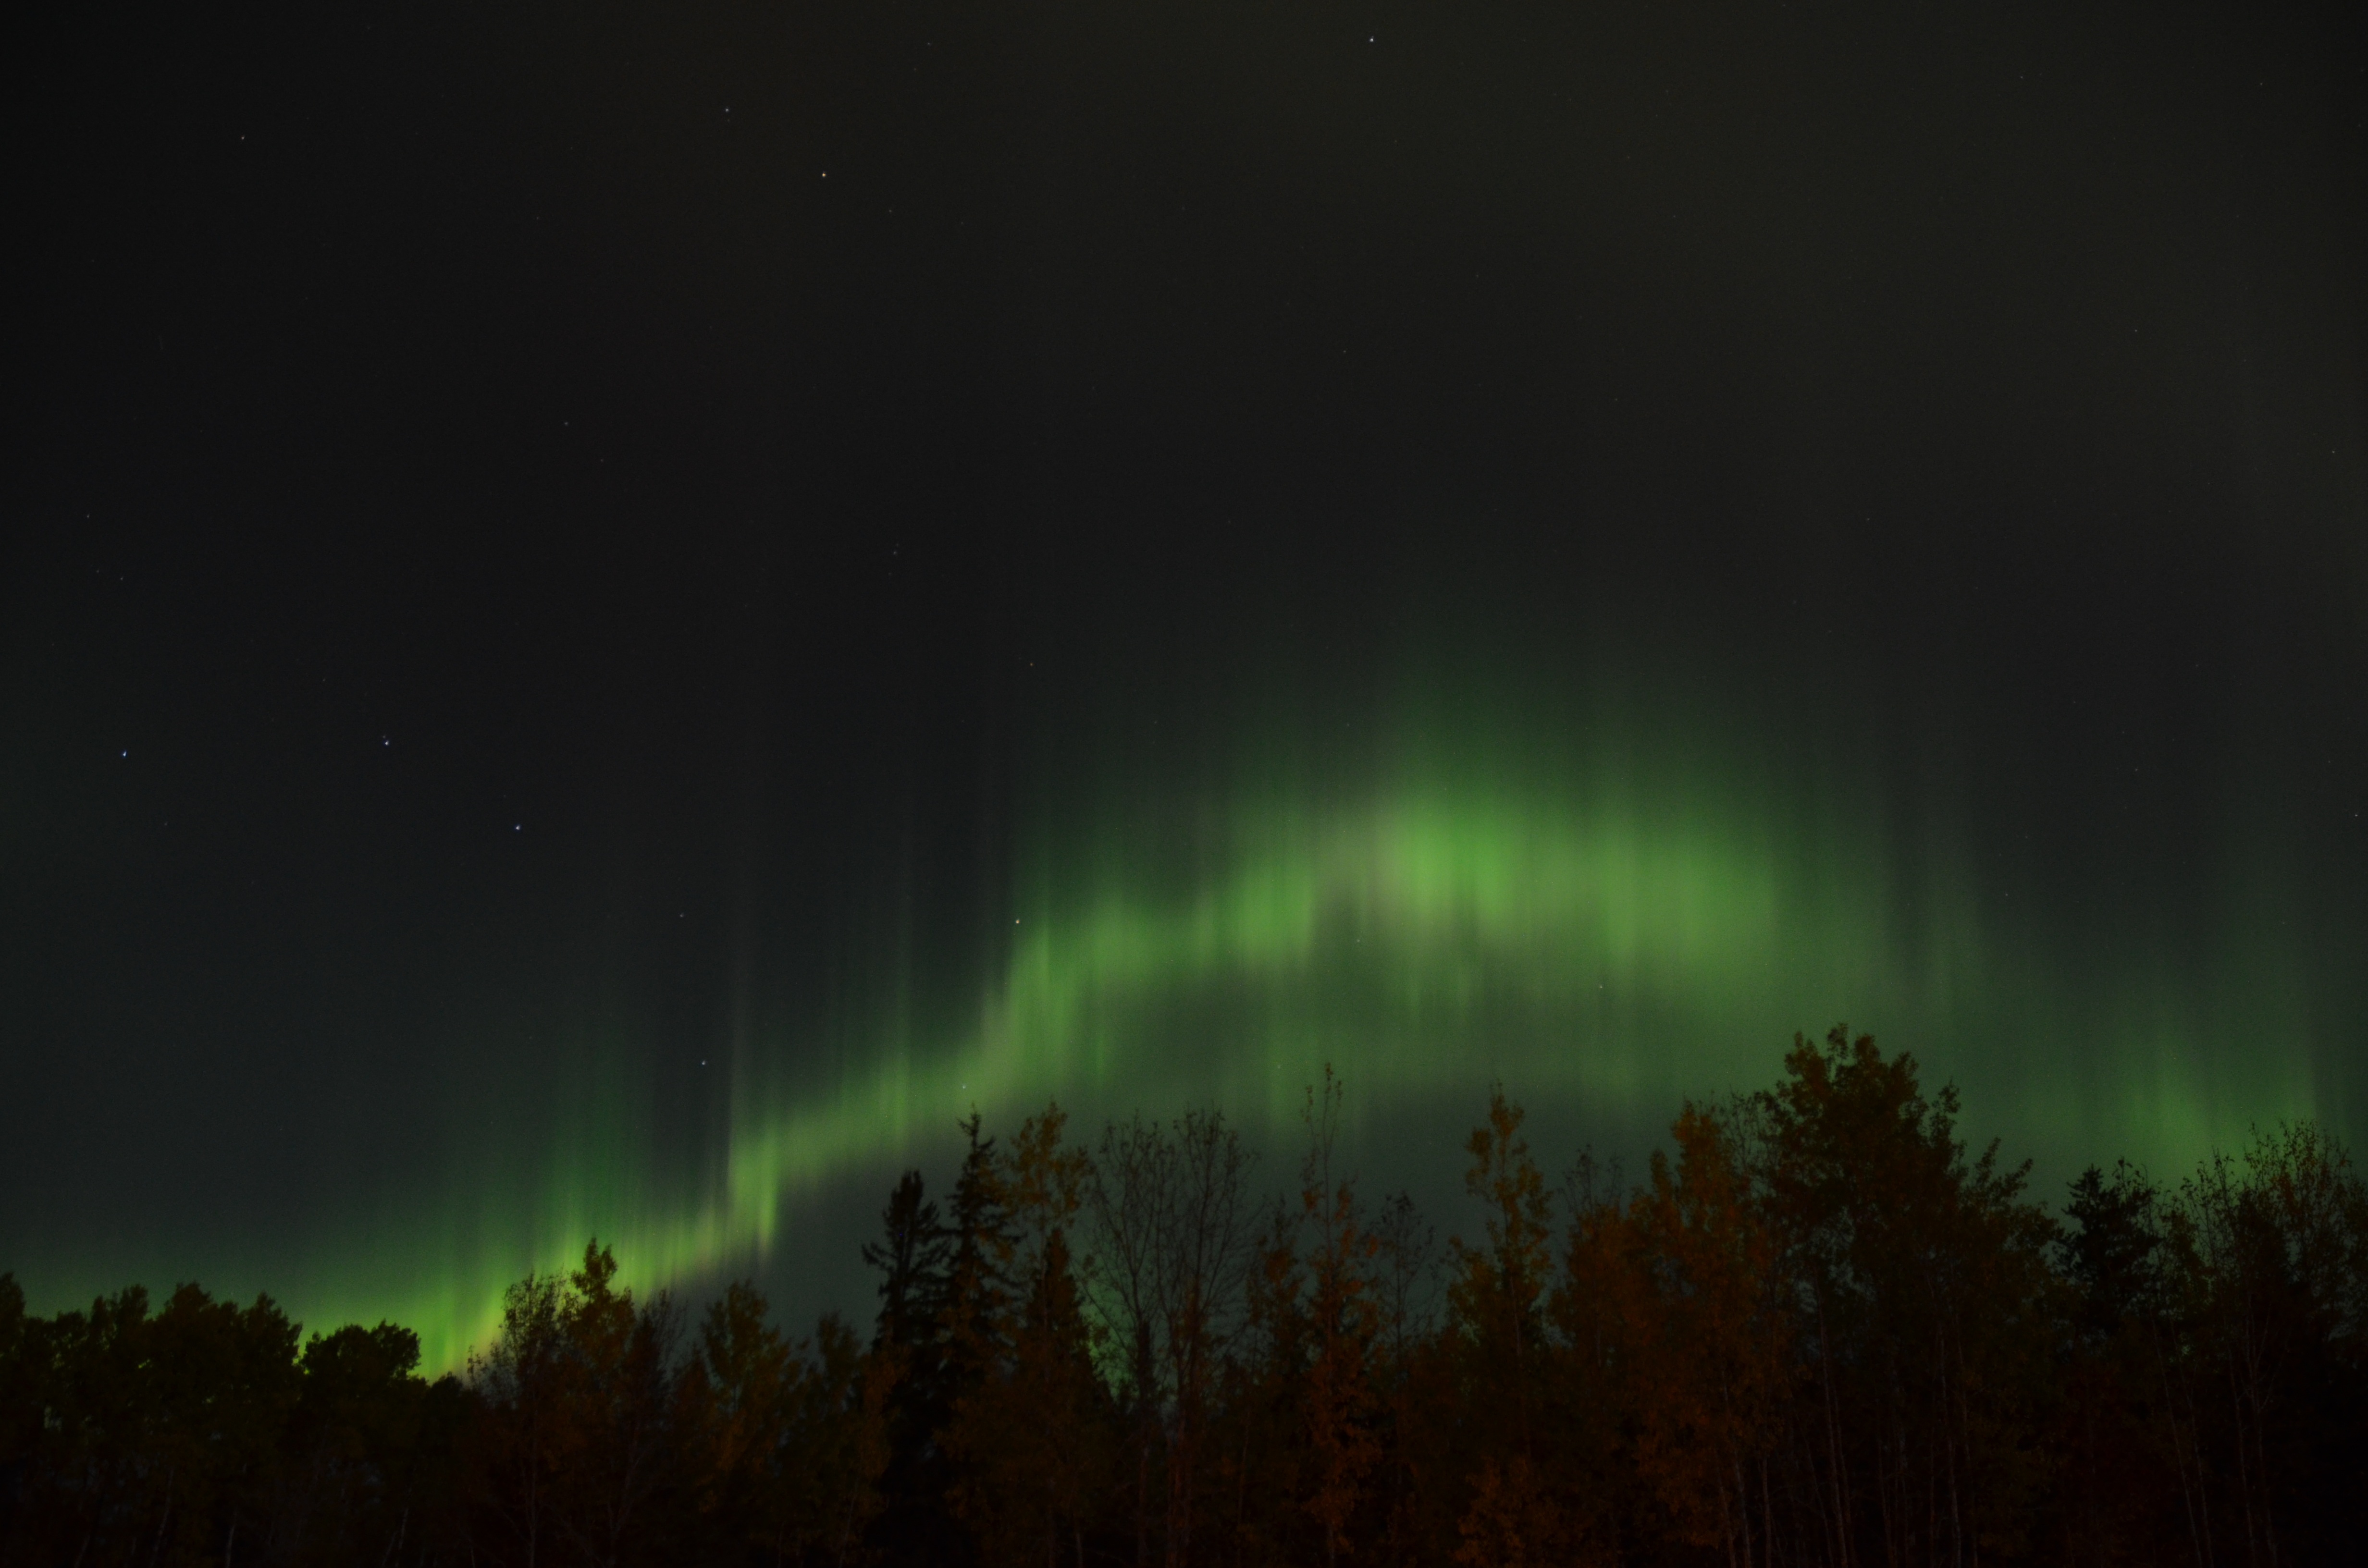
landscape, winter, sky, night, atmosphere, green, natural, darkness, aurora, aurora borealis, swirl, lights, astronomy, canada, dancing, northern, ontario, northern lights, borealis, celestial, phenomenon